Çapanoğlu Mustafa Ahmed Pasha

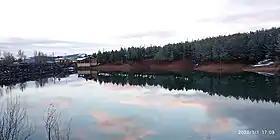
Yozgat, Mustafa's native place

Mustafa stayed loyal to the Sublime Porte in the Russo-Turkish War of (1768–1774). He satisfied the Porte and became a favourite, and his brother Selim Bey came to rule in Sivas, which in 1771 passed to Mustafa. In 1773, Mustafa became trustee of Kayseri sanjak. Mustafa's son Ali Rıza Bey and his brother Süleyman Bey were named "kapıcıbaşılıkla", in reward of their services. Meanwhile, though the governor ("mutasarriflik") of Bozok changed frequently, the actual control of the tax-farms remained in the Mustafa's hands, who acted as "mütesellim".